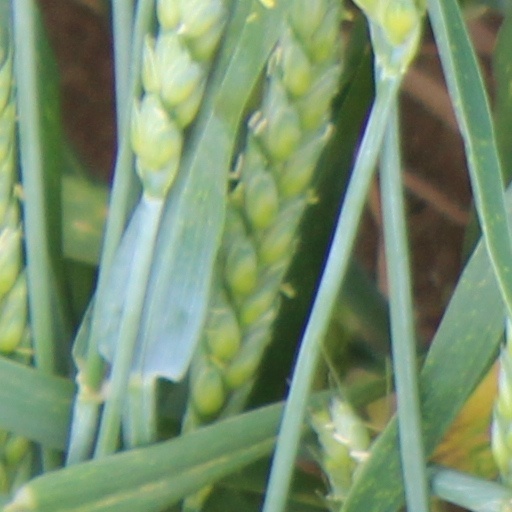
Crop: wheat